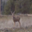
Label: deer